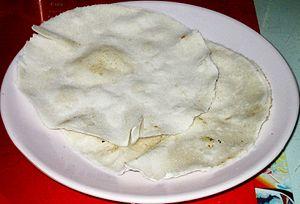
Le Pathiri est une galette à base de farine de riz. Il fait partie de la cuisine locale des Mappila dans la région du Malabar. Le riz concassé est transformé en une pâte blanche et cuit sur des moules appelés oadu. Après façonnage, il est parfois trempé dans du lait de coco pour le garder doux et améliorer son goût.